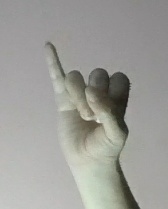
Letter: meem